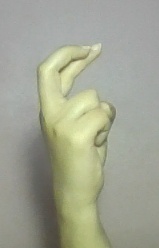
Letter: zay